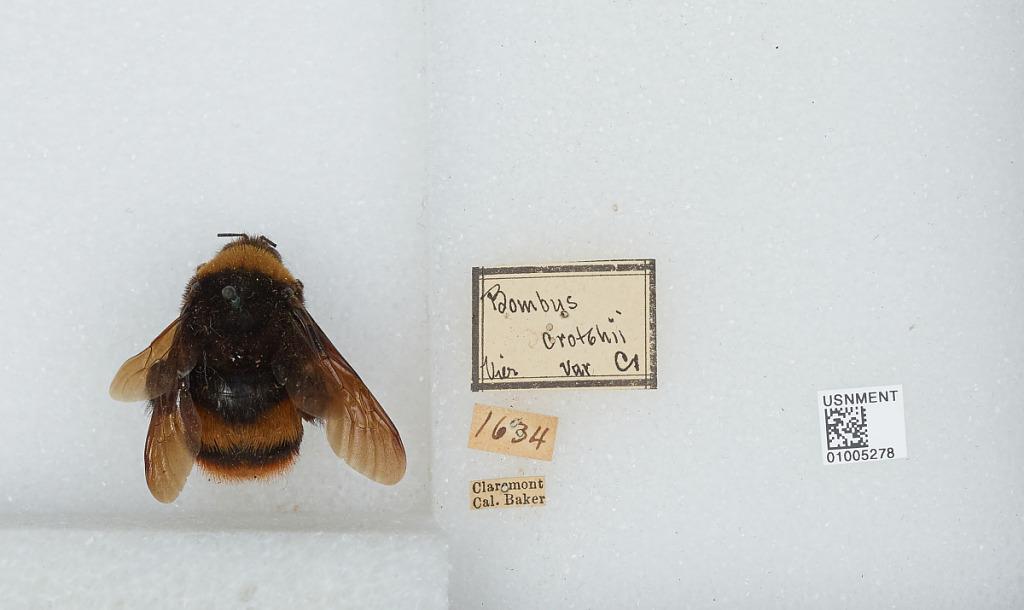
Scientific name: Bombus (Crotchiibombus) crotchii Cresson
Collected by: Baker
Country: United States
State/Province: California
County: Los Angeles
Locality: Claremont
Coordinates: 34.11, -117.72